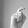
ASL letter: X